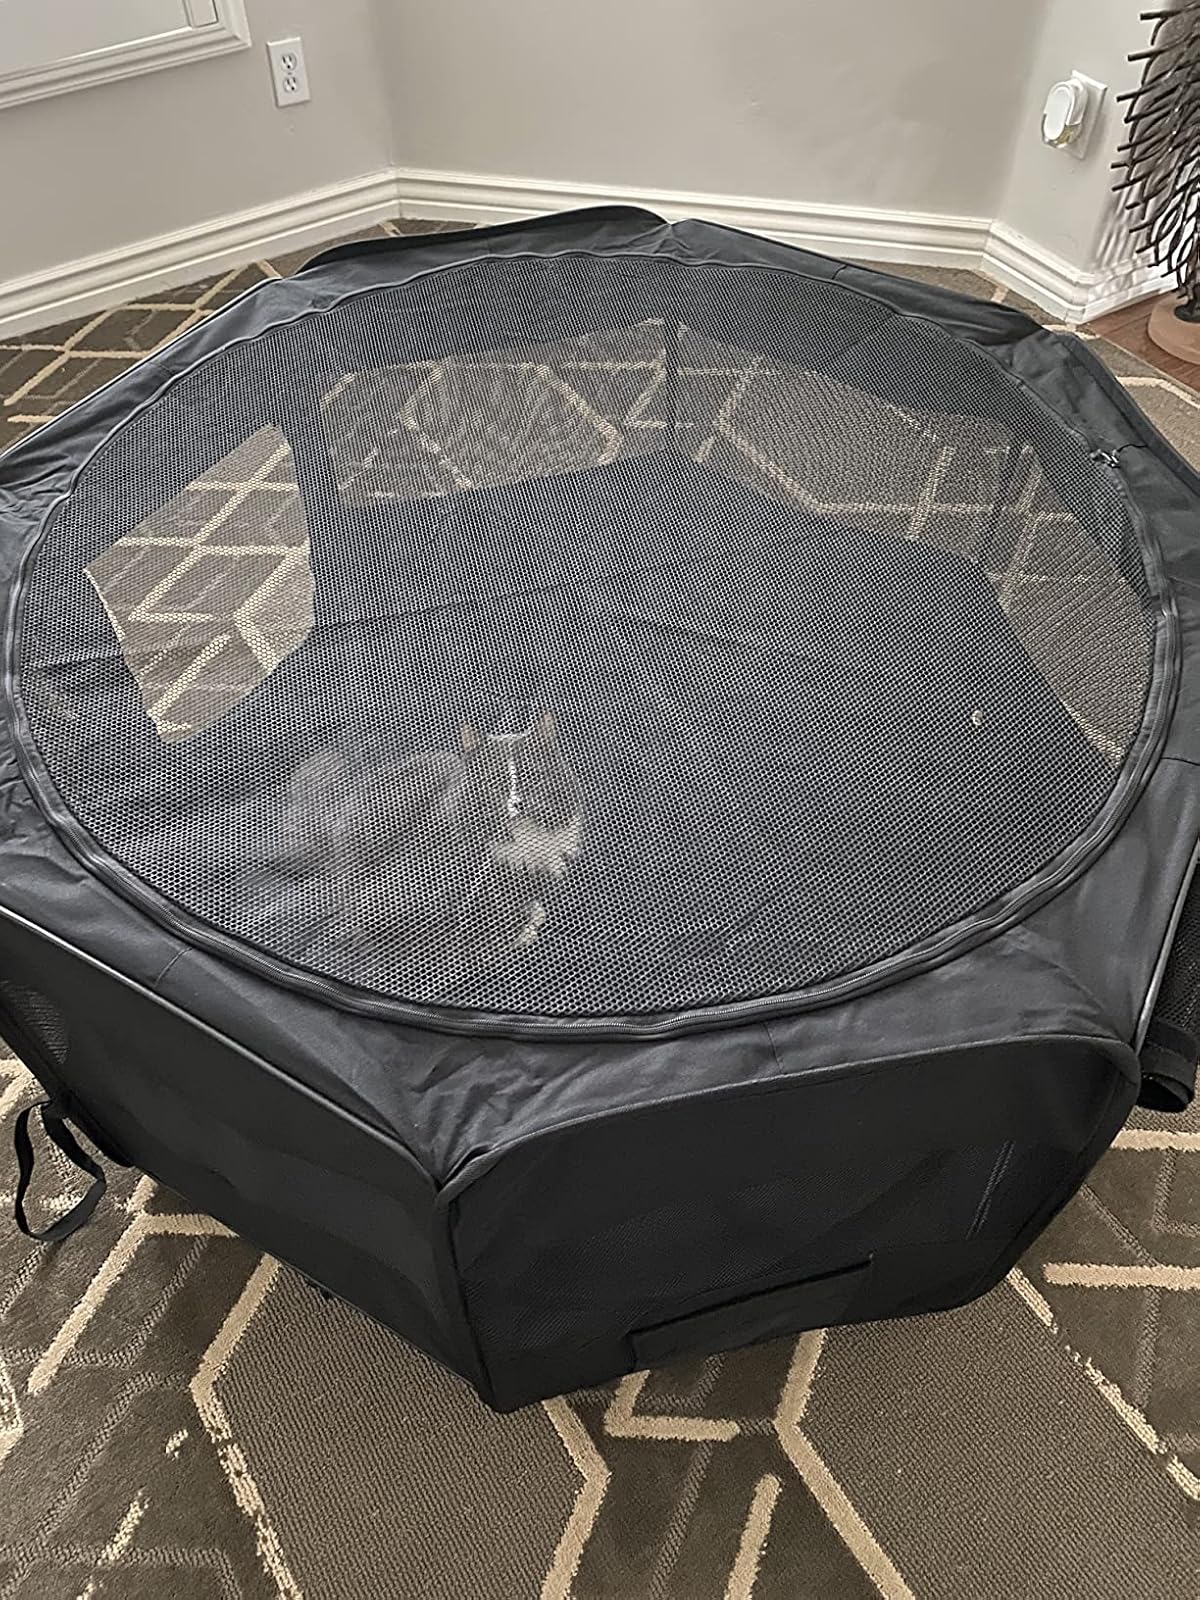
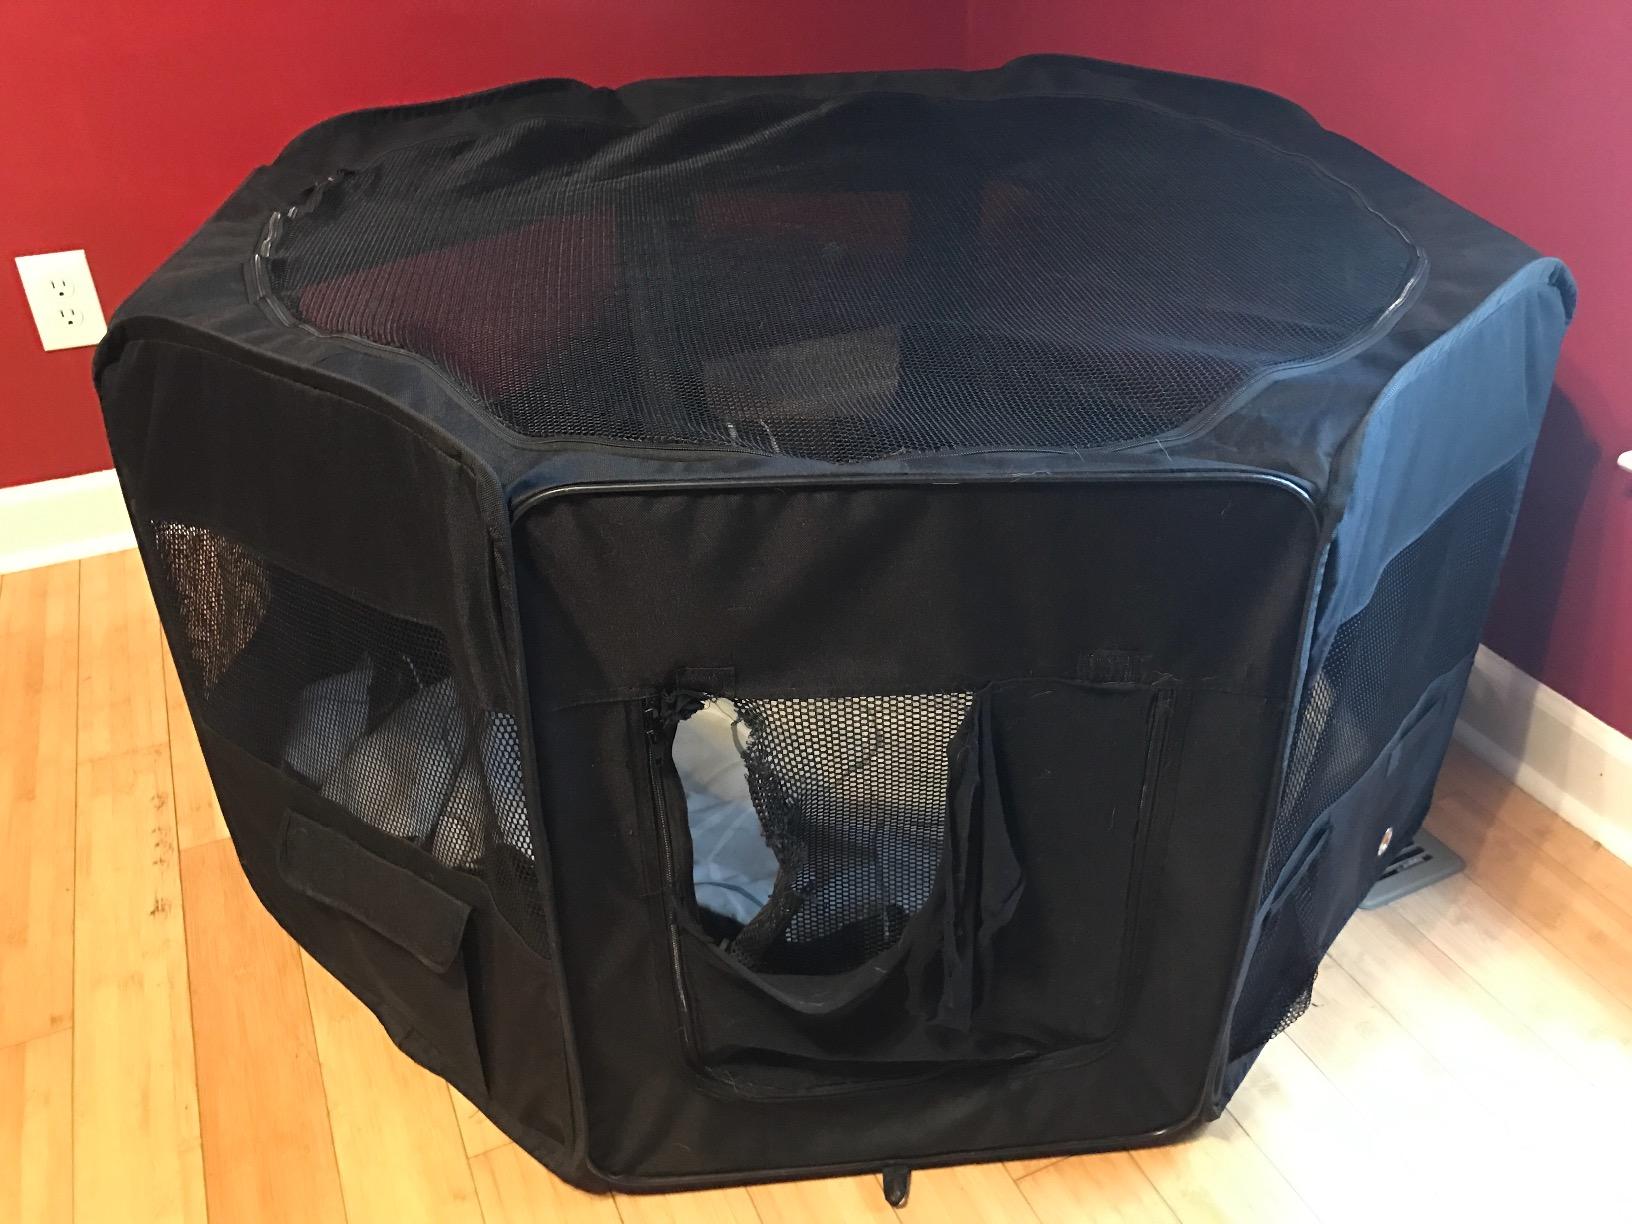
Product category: items_kennel
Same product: yes